Haigerloch research reactor

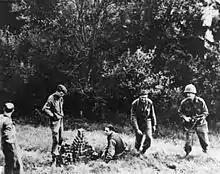
The discovery of the buried uranium cubes

Once the materials had arrived in Haigerloch, work began immediately on rebuilding the test facility. Von Weizsäcker and Wirtz played a leading role in the construction and experiments. Heisenberg himself managed the project from Hechingen, often cycling back and forth between the two towns. In addition to Bagge and Bopp, other scientists involved in the project on site included Horst Korsching and Erich Fischer.